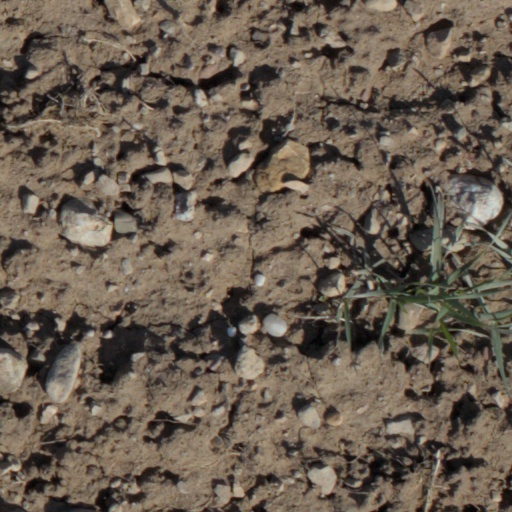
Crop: wheat